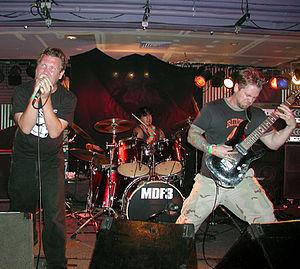
Pig Destroyer est un groupe de grindcore américain, originaire d'Alexandria, en Virginie. Leur son unique est caractérisé, entre autres, par l'absence de basse, ainsi que par les diverses influences musicales qu'ils intègrent à leurs compositions. Le groupe est formé en 1997, composé alors du chanteur J. R. Hayes, du guitariste Scott Hull, et du batteur John Evans. Ce dernier fut ensuite remplacé par Brian Harvey.